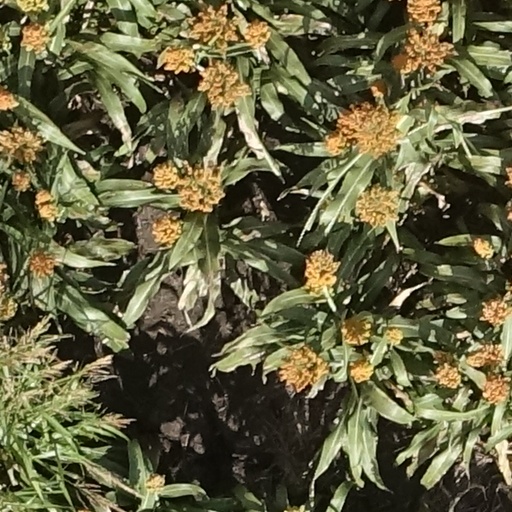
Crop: sorghum